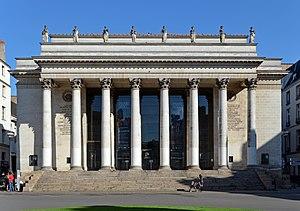
Théâtre Graslin construit en 1787-1788 par Mathurin Crucy. Actuel opéra de la ville de Nantes.
L'Open international de squash de Nantes féminin 2018 est l'édition féminine 2018 de l'Open international de Nantes de squash organisée par l'Association professionnelle de squash.
L'Open international de squash de Nantes masculin 2018 est l'édition masculine 2018 de l'Open international de Nantes de squash organisée par l'Association professionnelle de squash.
Le théâtre Graslin est la salle d'opéra de Nantes. Édifié à la fin du XVIIIᵉ siècle, il est inscrit à l'inventaire des monuments historiques depuis le 8 décembre 1998.